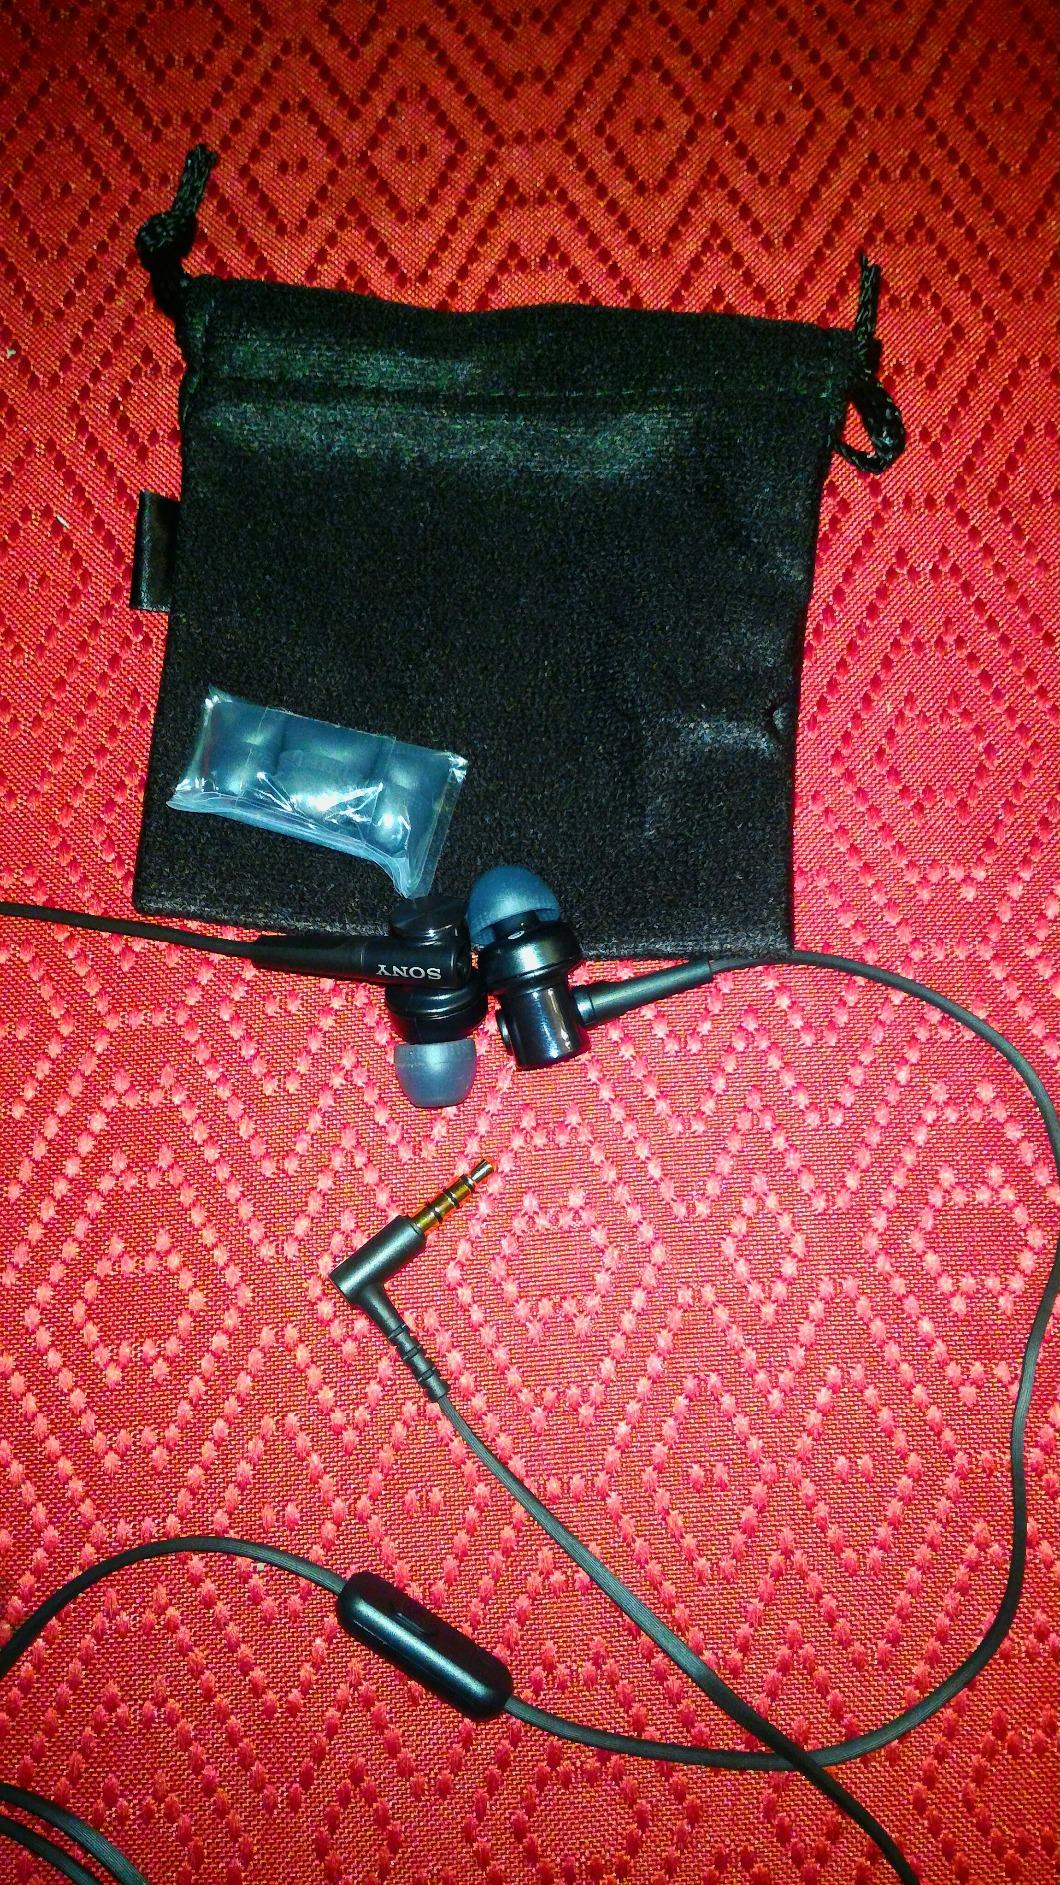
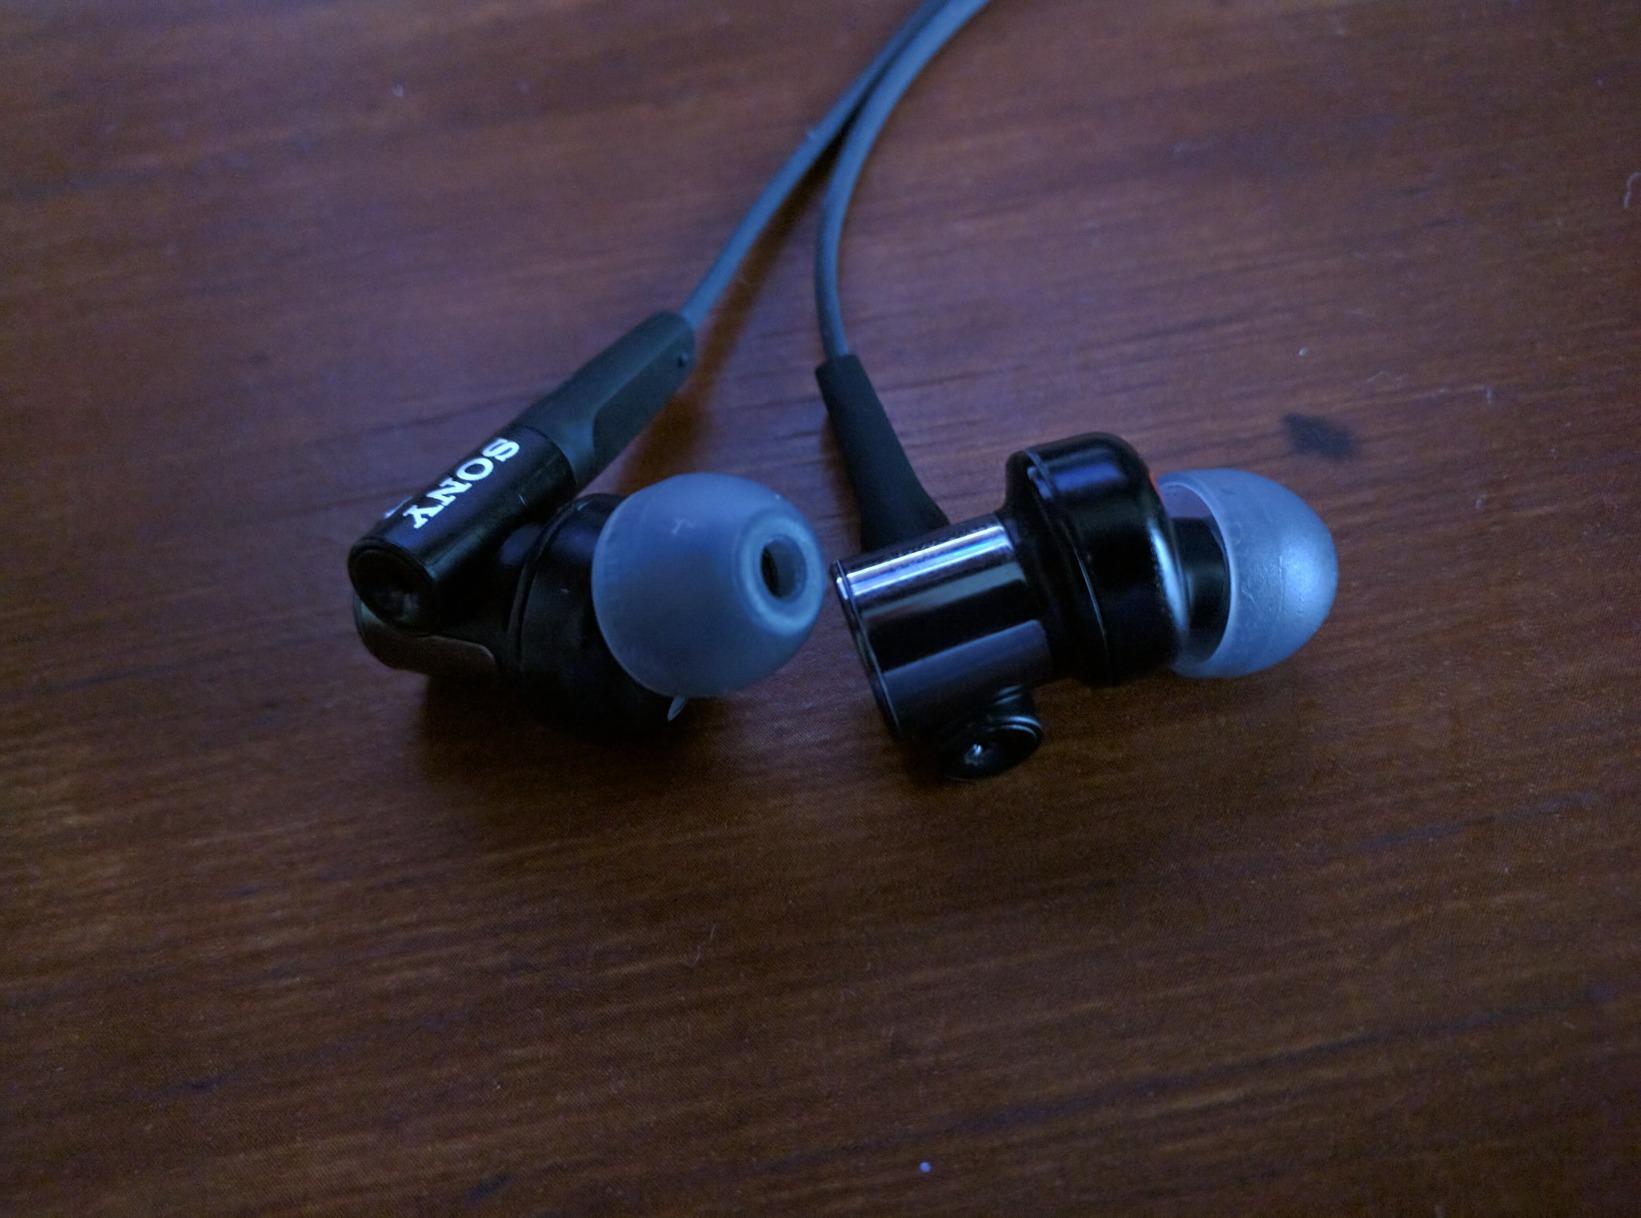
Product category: headphones
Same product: yes